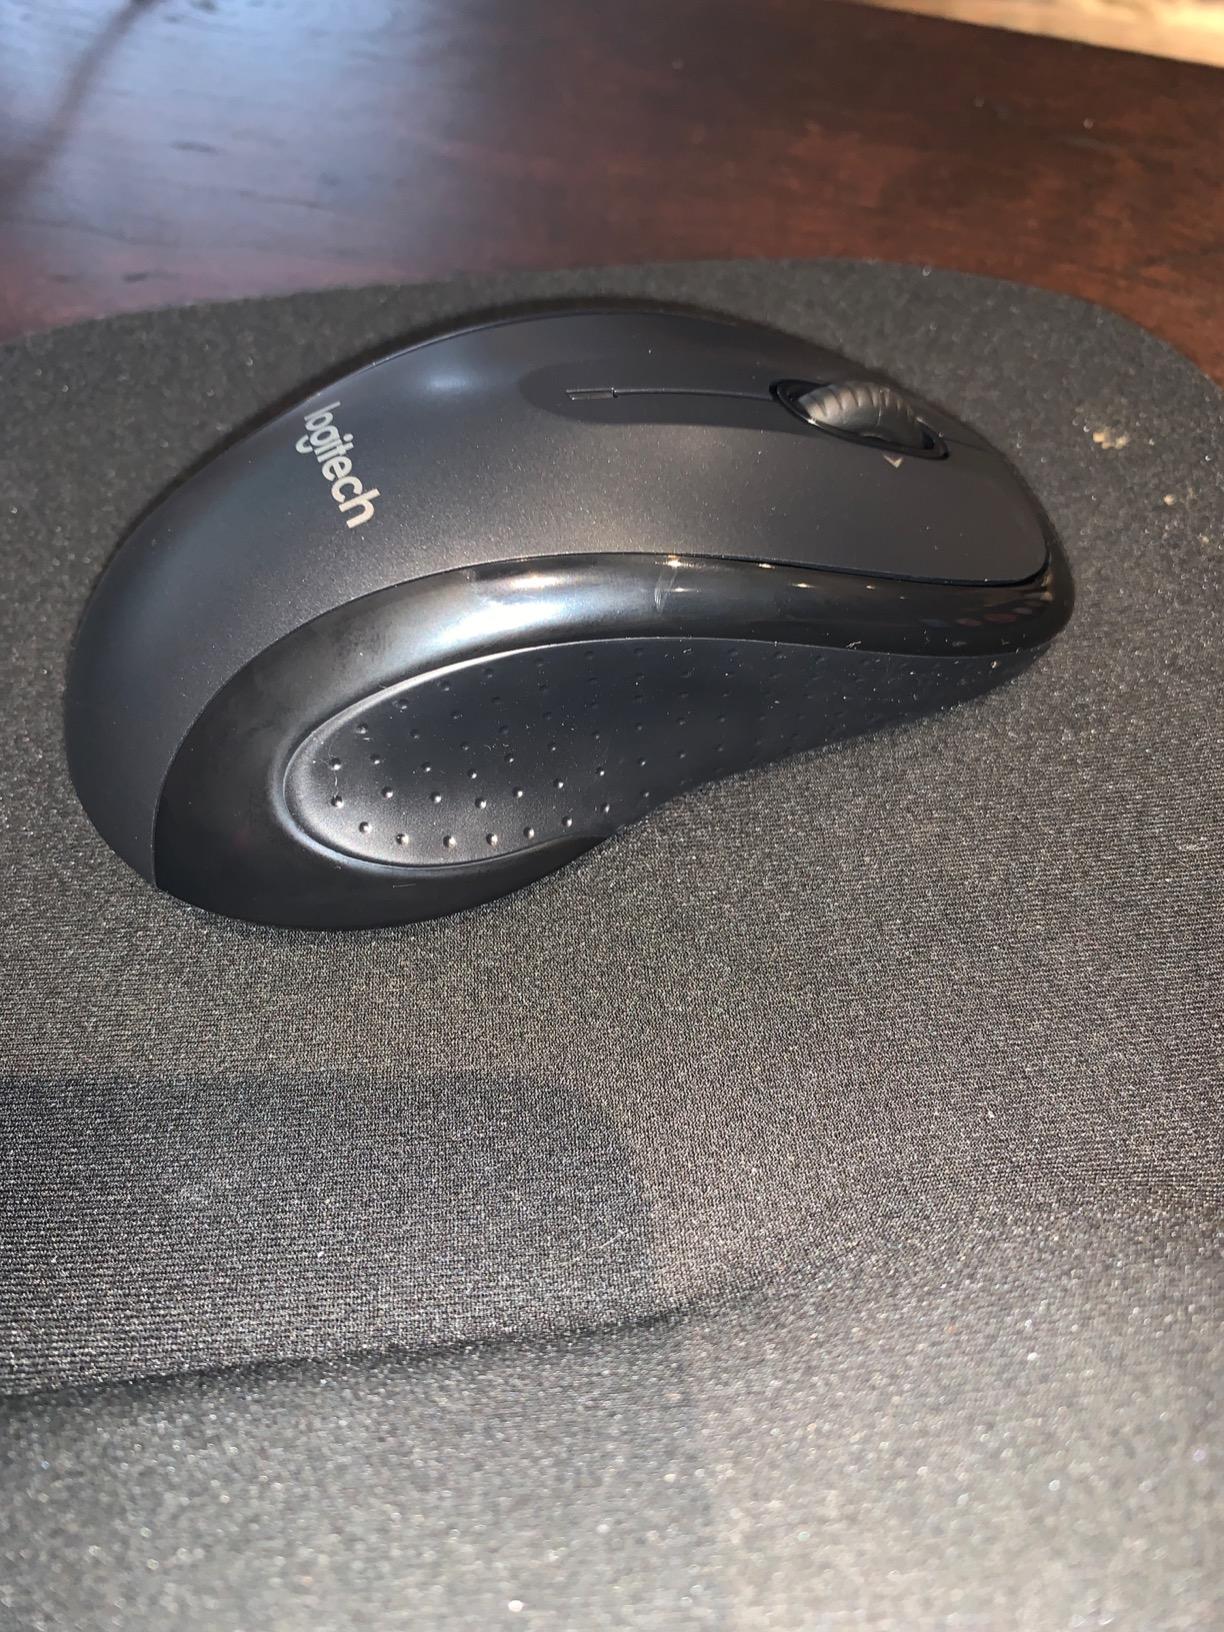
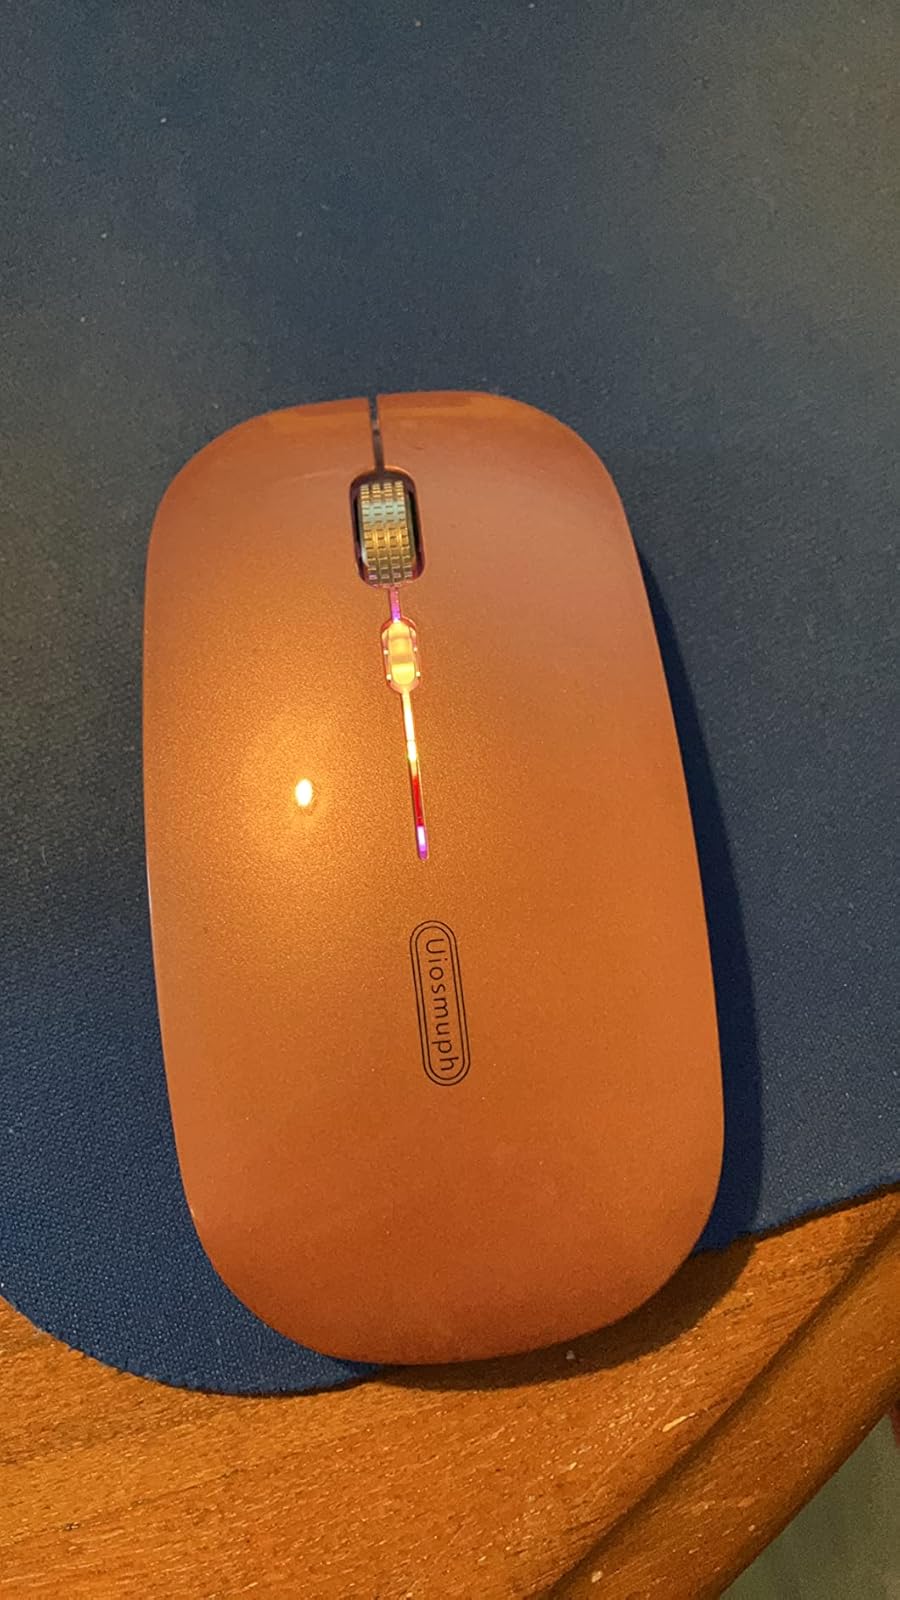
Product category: mouse
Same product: no